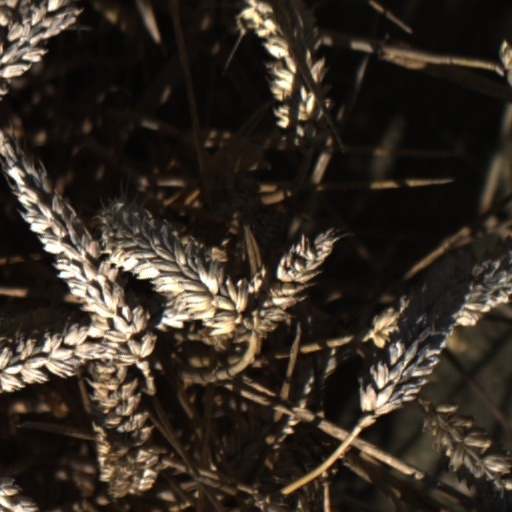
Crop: wheat